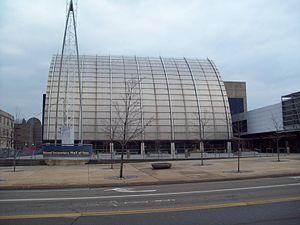
Le National Inventors Hall of Fame est une organisation qui honore les réalisations des inventeurs, peu importe leur nationalité, pour peu que celles-ci soient remarquables. Pour y être admis, de son vivant ou à titre posthume, il faut posséder au moins un brevet déposé auprès du United States Patent and Trademark Office. En 2018, l'institution compte 562 intronisés.